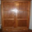
Label: wardrobe